Abeoforma whisleri

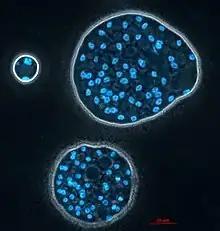
Colony of "Abeoforma whisleri" stained with Hoechst

"A. whisleri" can easily be cultured axenically in marine broth medium. Given its phylogenetic position as a close unicellular relative of animals and its high capacity to modify cell morphology, "A. whisleri" could potentially provide important insights both into the origin of multicellular animals and into the control of cell shape in eukaryotes.